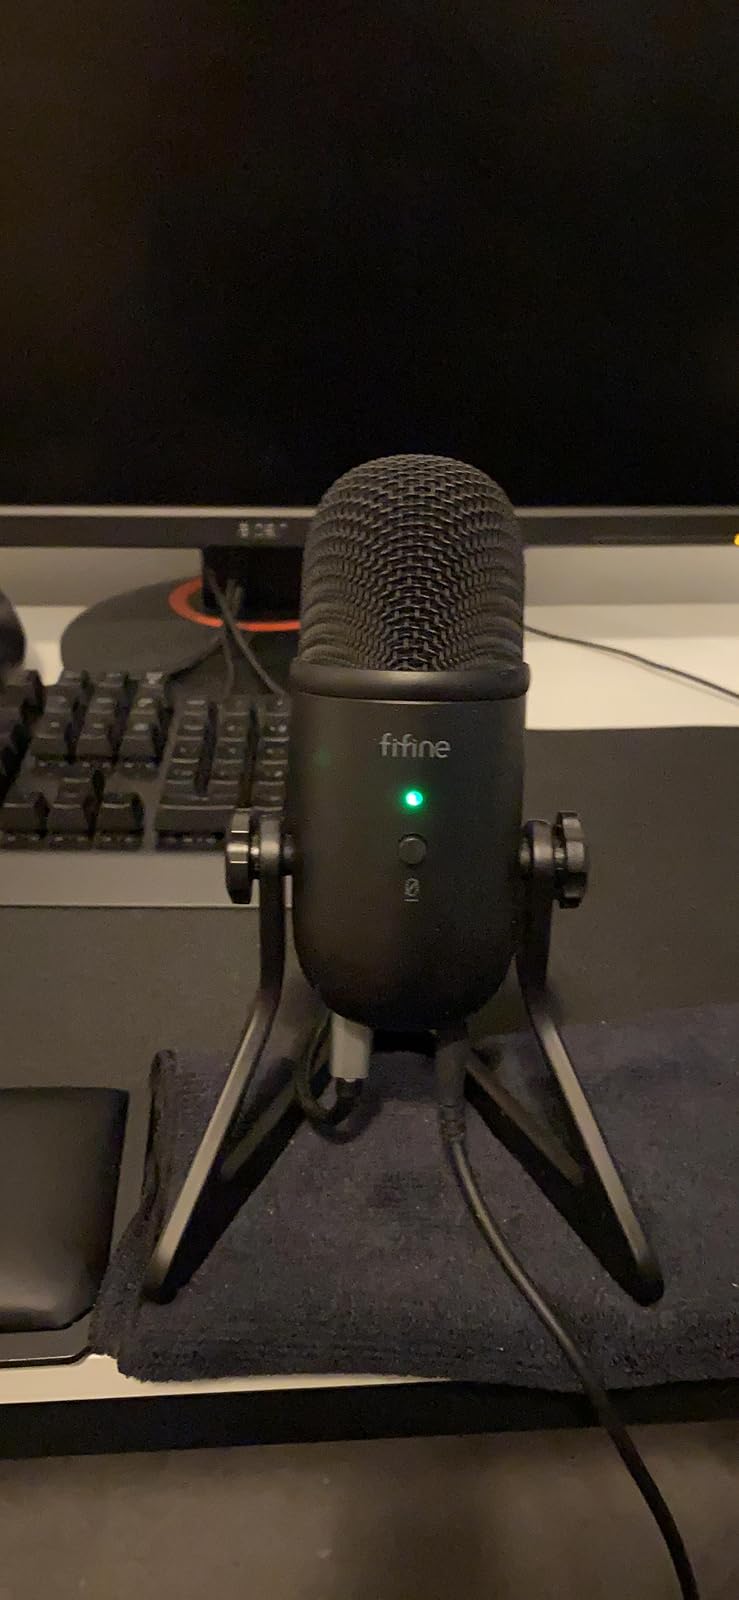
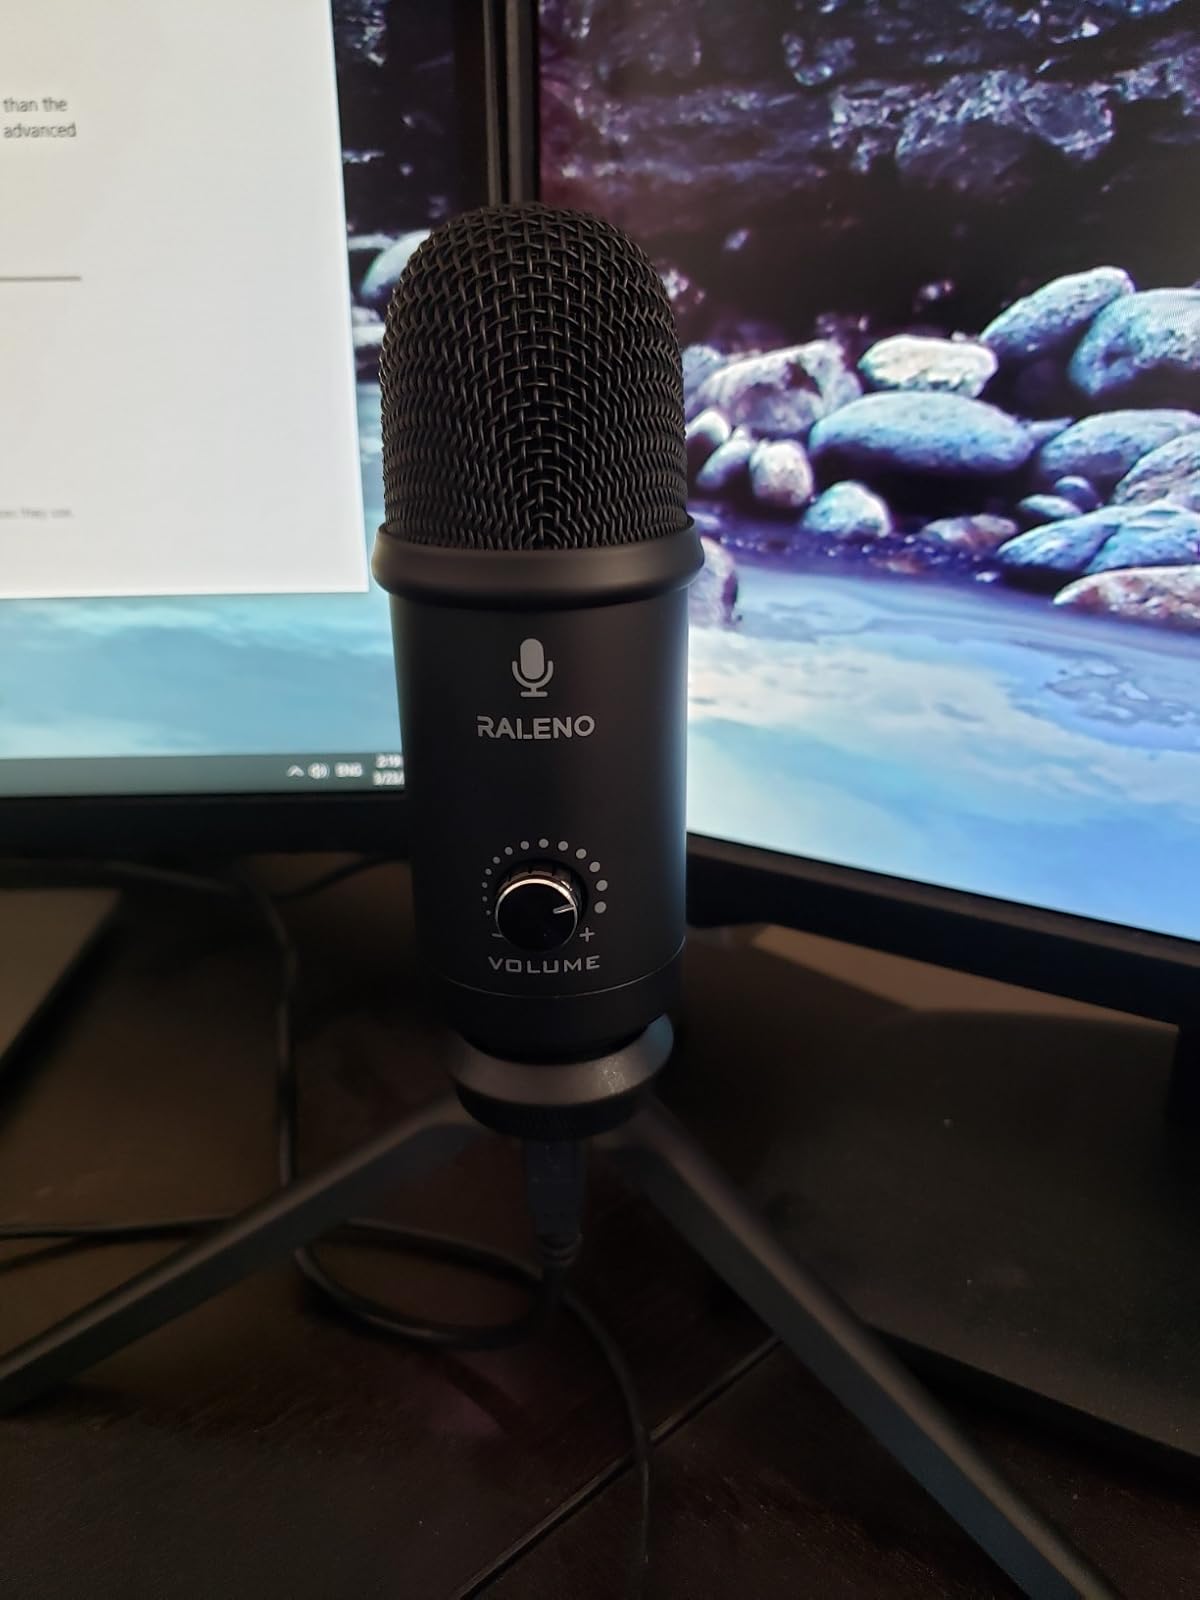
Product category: microphone
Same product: no